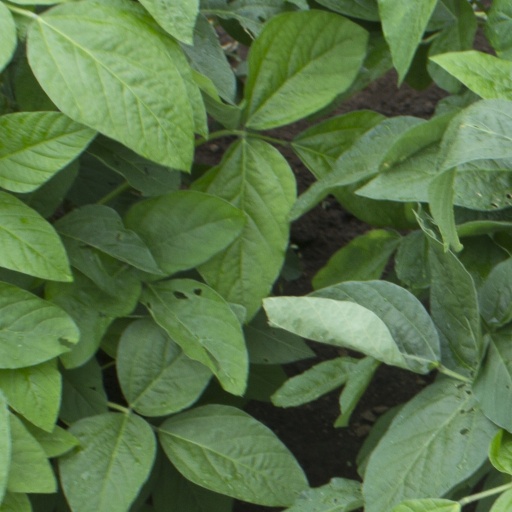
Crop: soybean